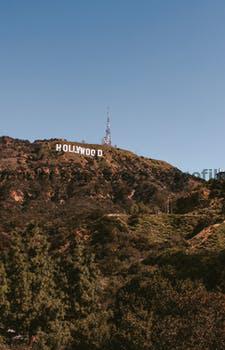
Label: Watermark